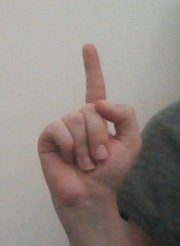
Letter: bb